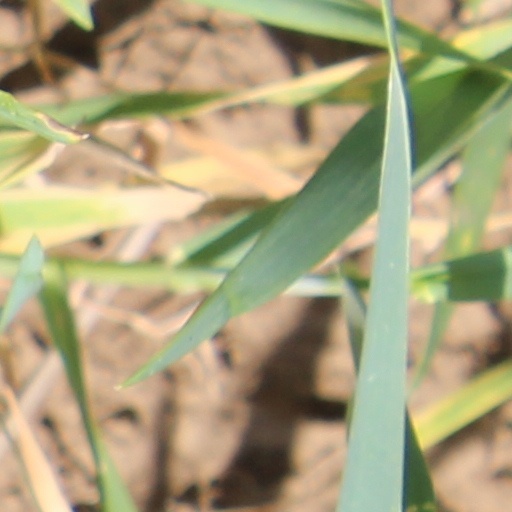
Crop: wheat